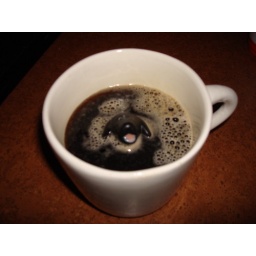
I love this cup. It's got a little black dog in it.